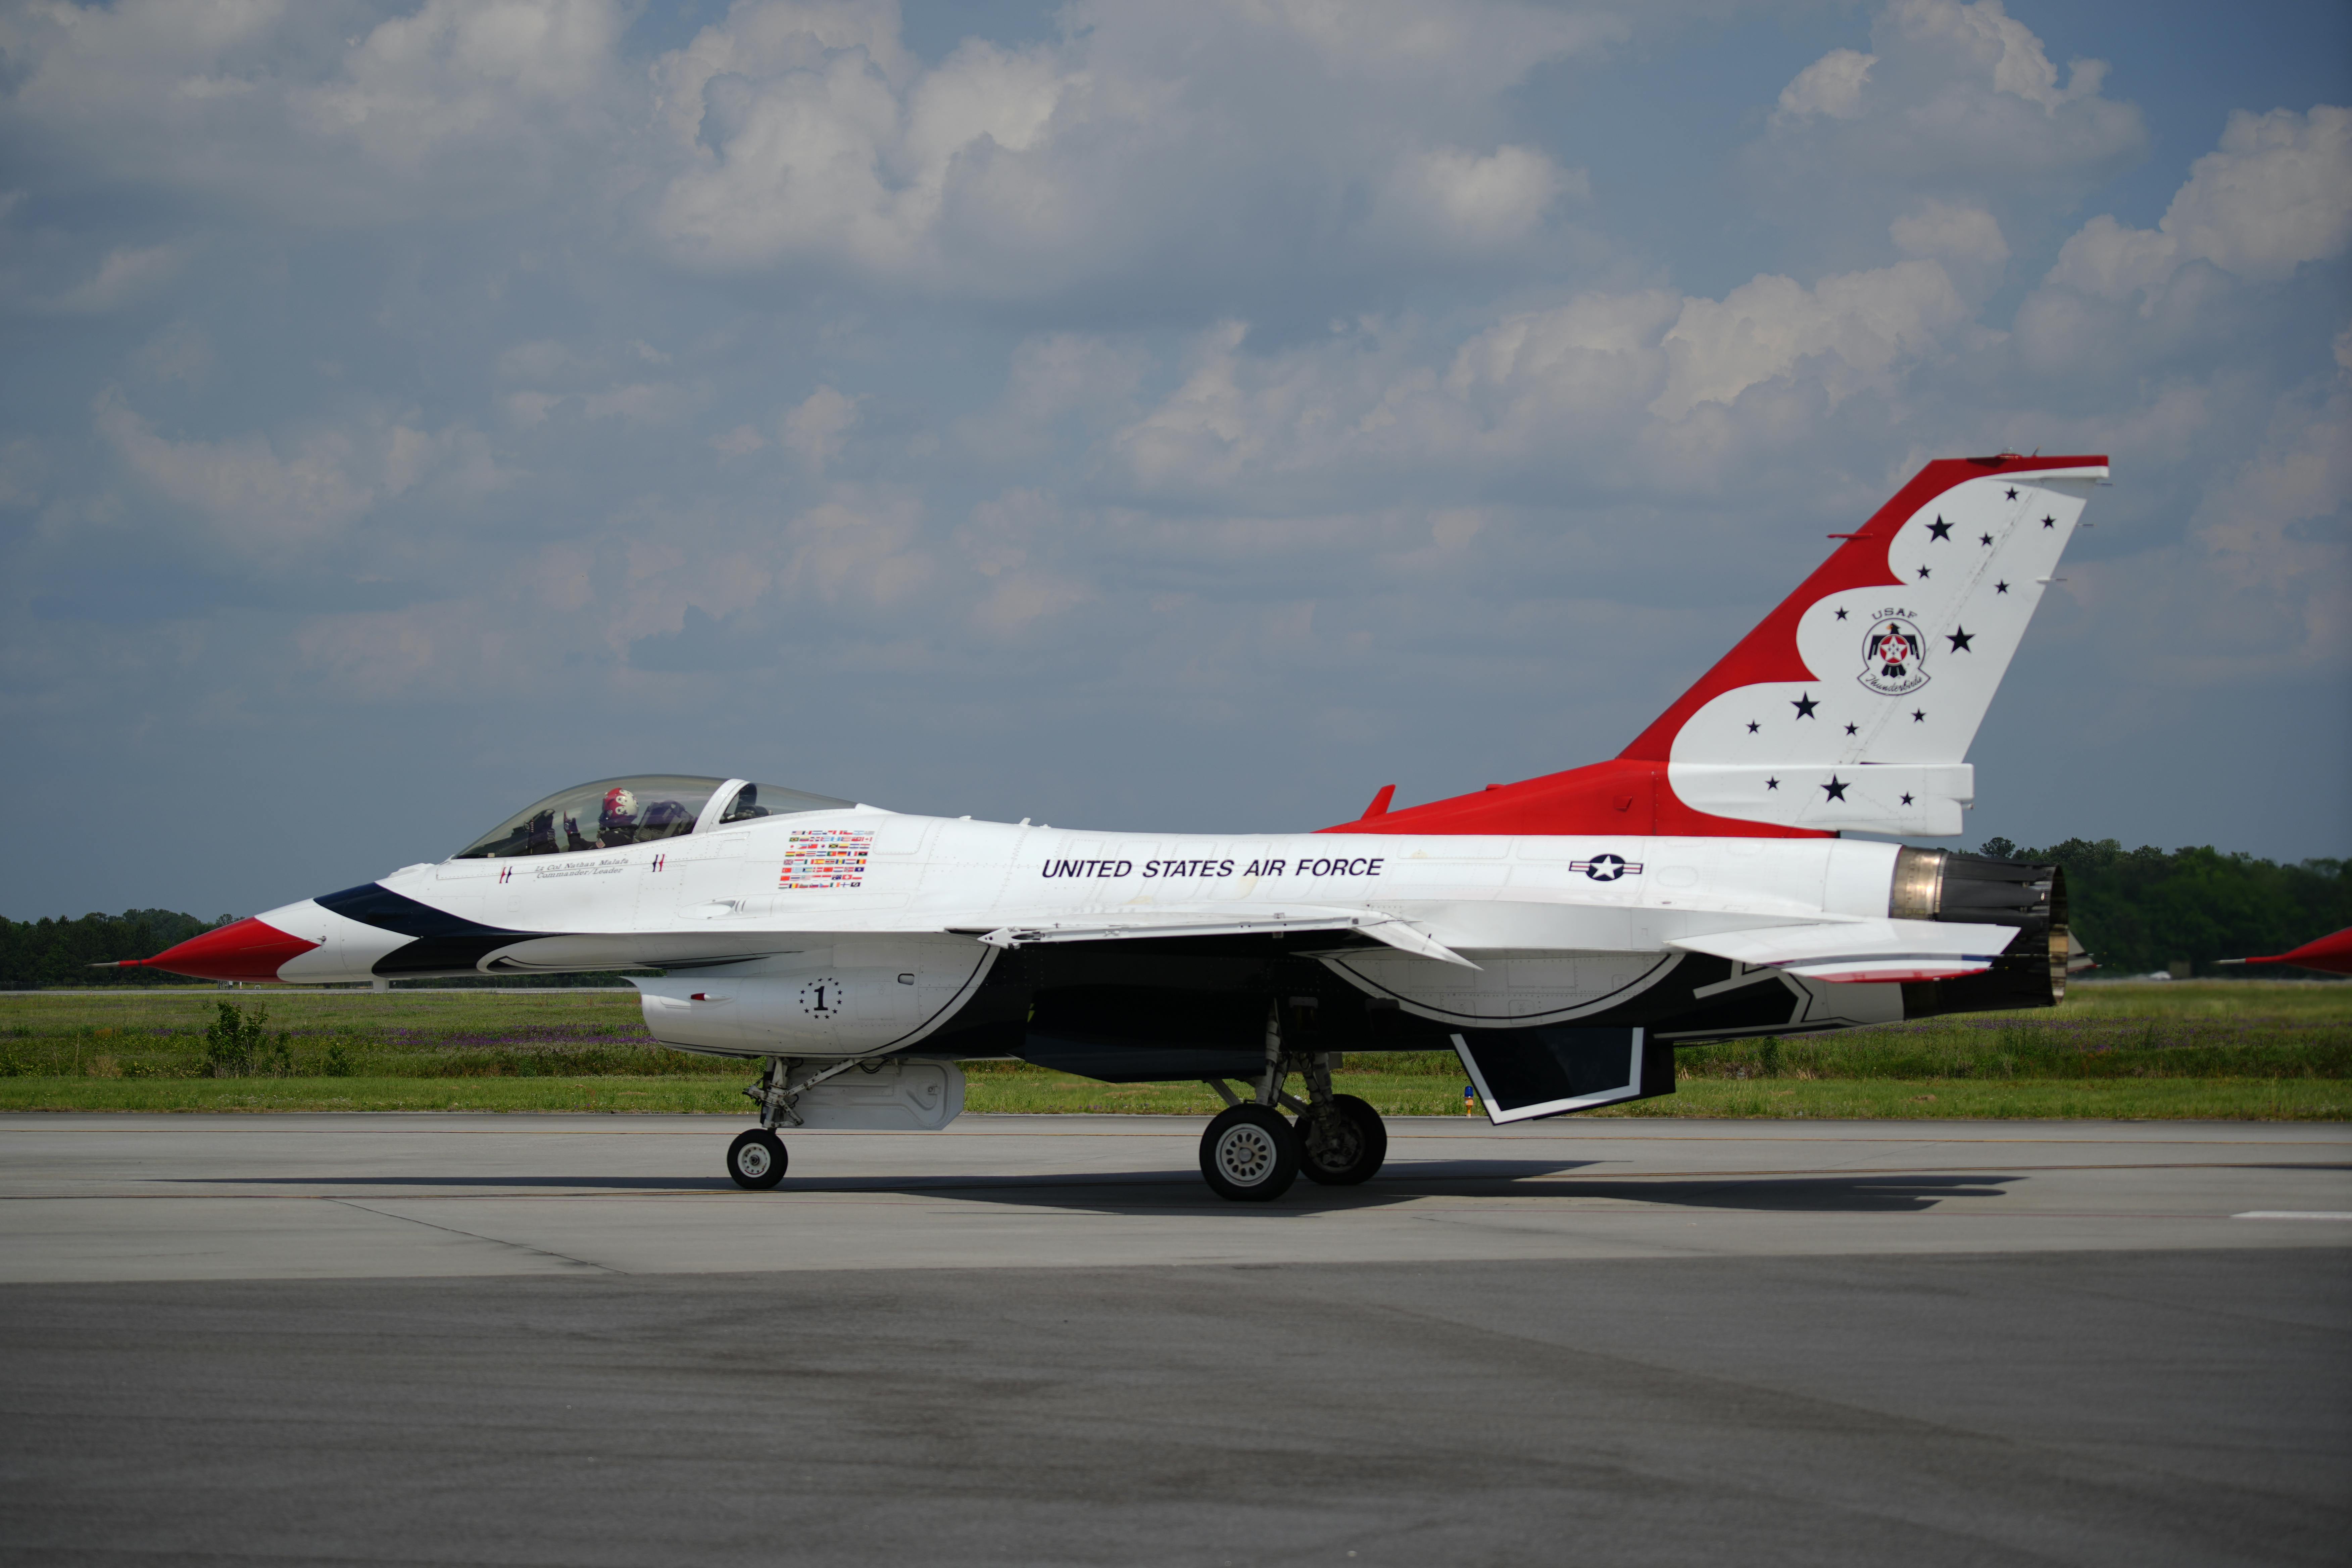
airplan, cloud, sky, aircraft, airplane, vehicle, aerospace manufacturer, wheel, plant, flap, tire, military aircraft, fighter aircraft, aviation, air travel, jet aircraft, fin, wing, road surface, supersonic aircraft, airline, aerospace engineering, runway, monoplane, event, ground attack aircraft, flight, general aviation, asphalt, windshield, composite material, service, air force, cumulus, airport, landing